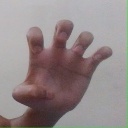
अक्षर: झ